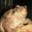
Label: frog